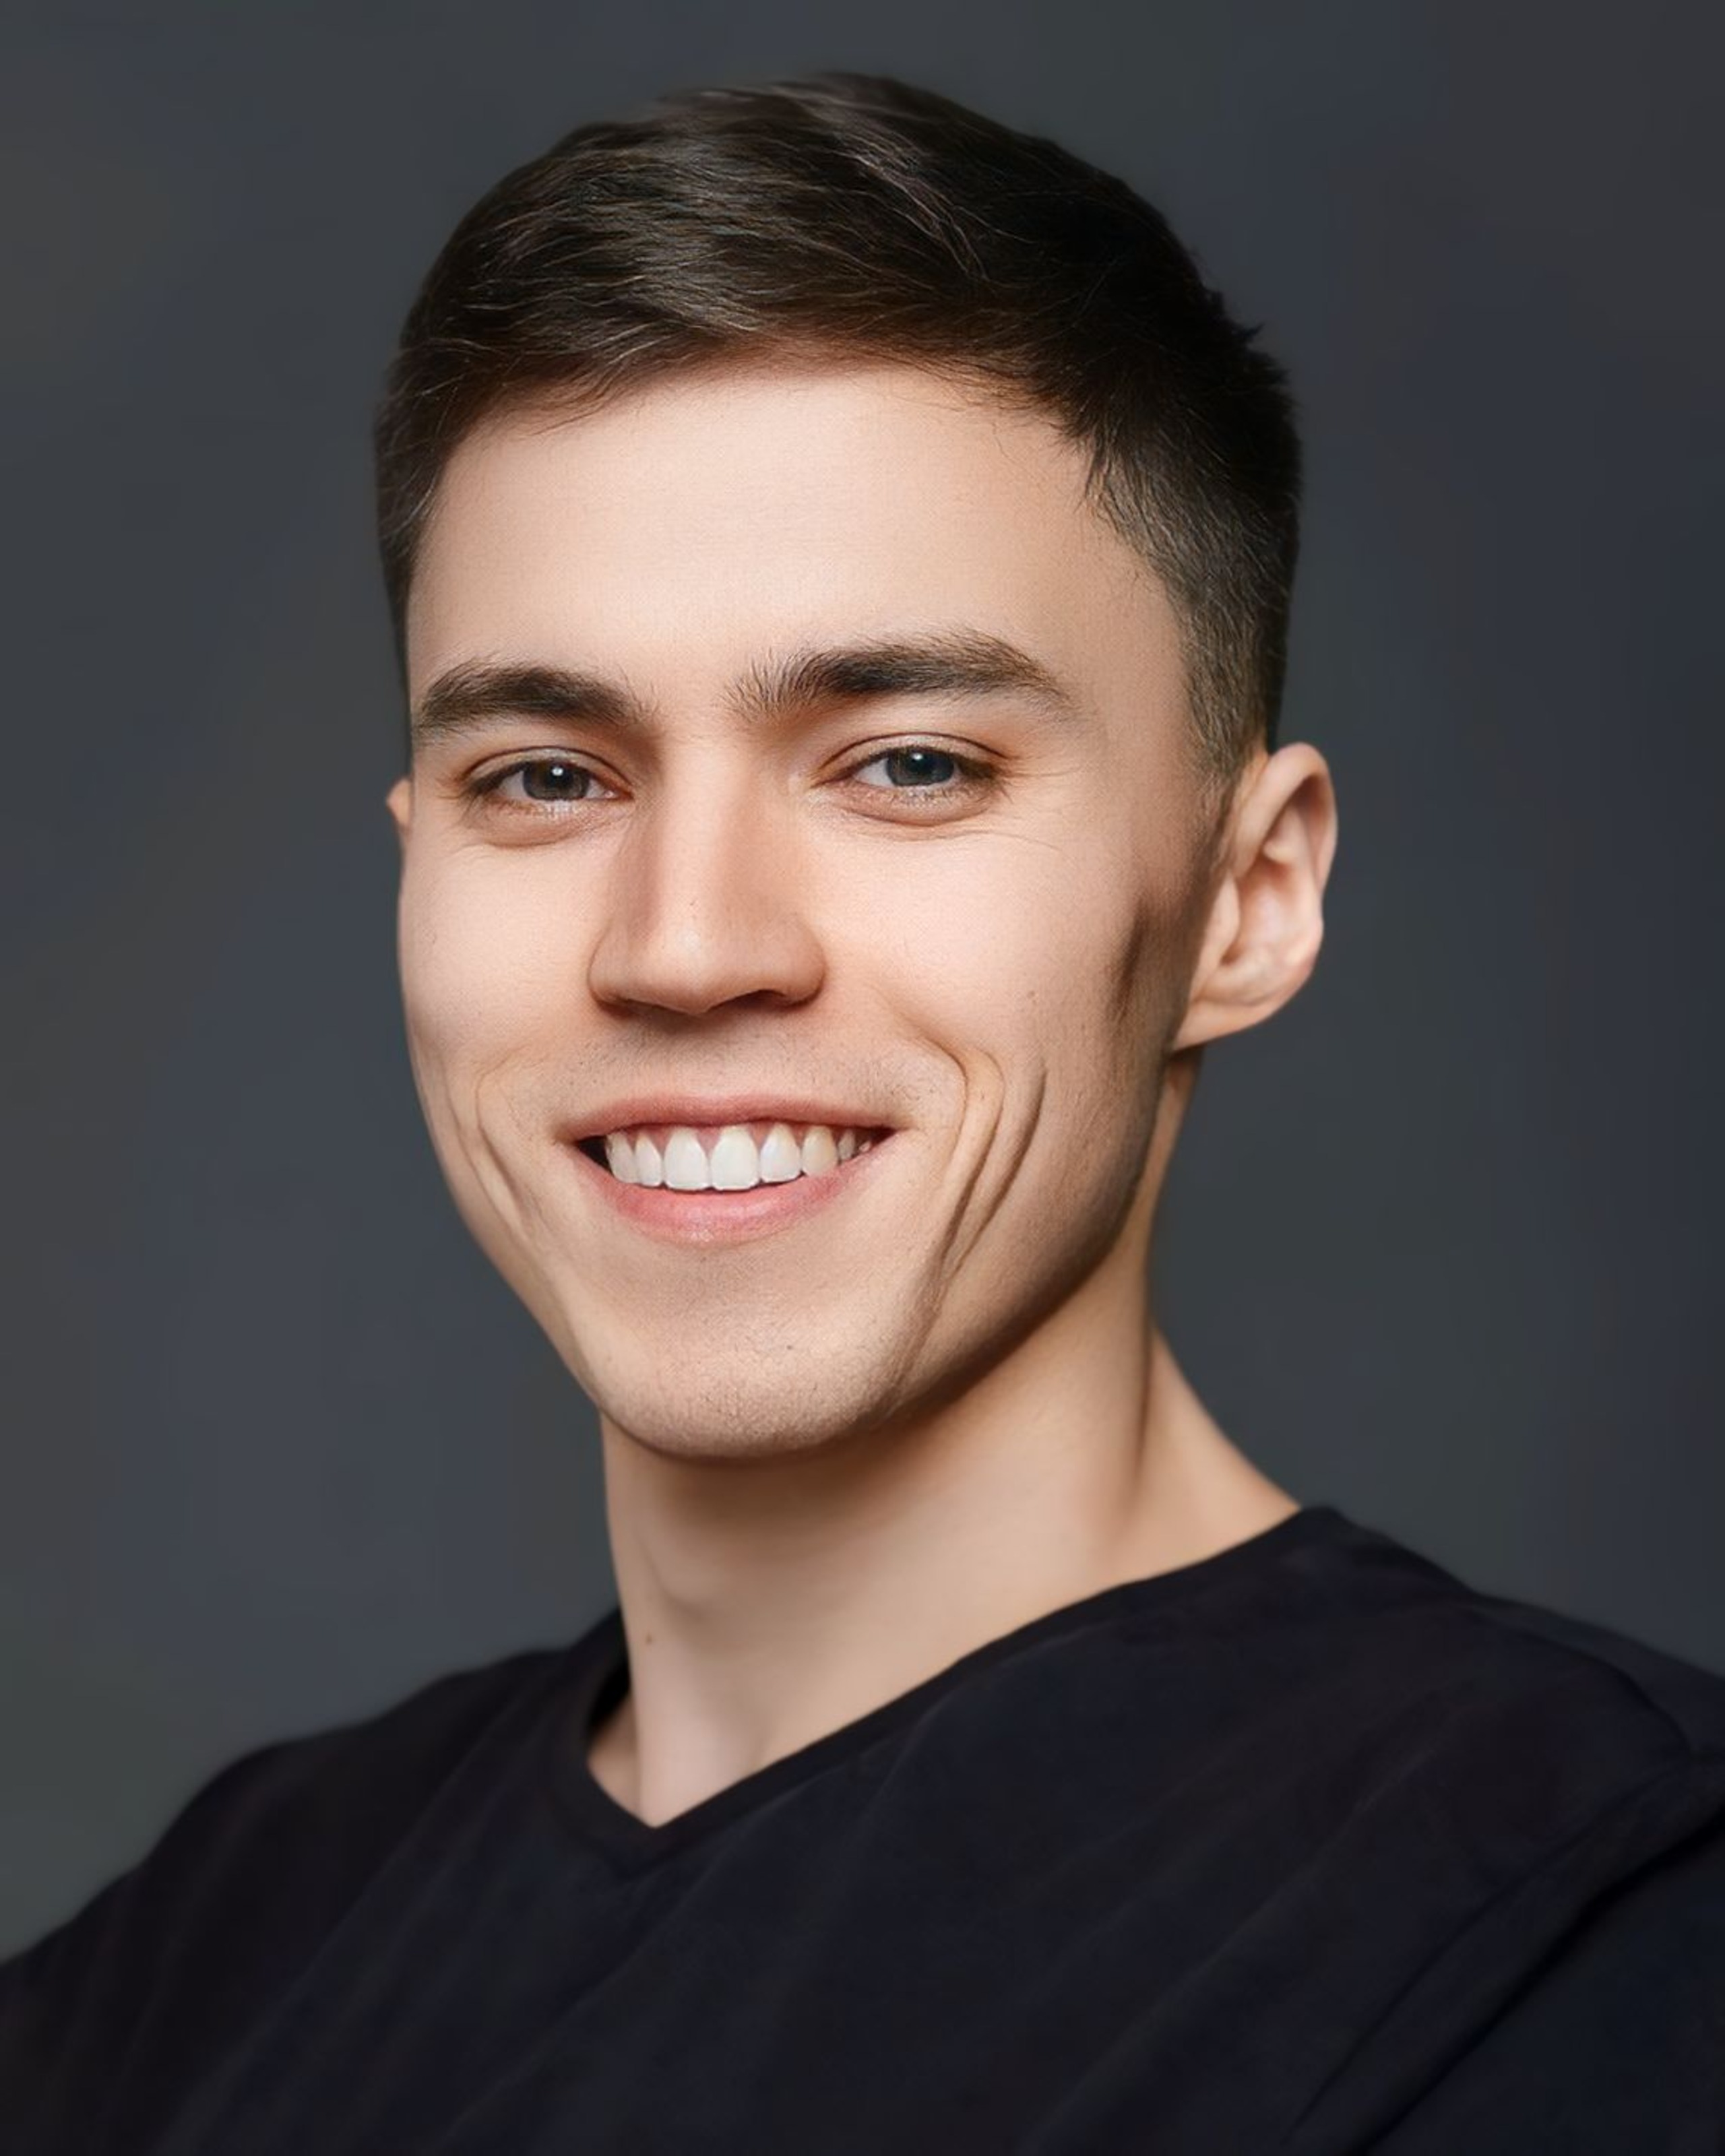
man, posing, smile, forehead, nose, cheek, lip, chin, eyebrow, eye, eyelash, mouth, flash photography, neck, jaw, ear, iris, gesture, happy, facial hair, black hair, Caesar cut, white collar worker, beard, t shirt, cosmetic dentistry, formal wear, brown hair, buzz cut, portrait photography, portrait, laugh, moustache, crew cut, photo shoot, fun, chest, tooth bleaching